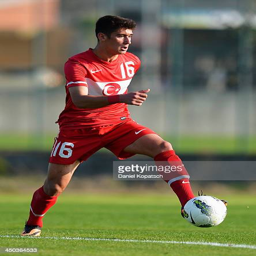
athlete controls the ball during the international friendly match